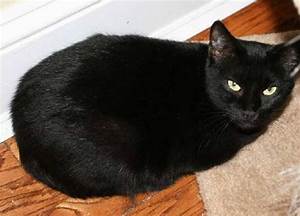
Label: cat